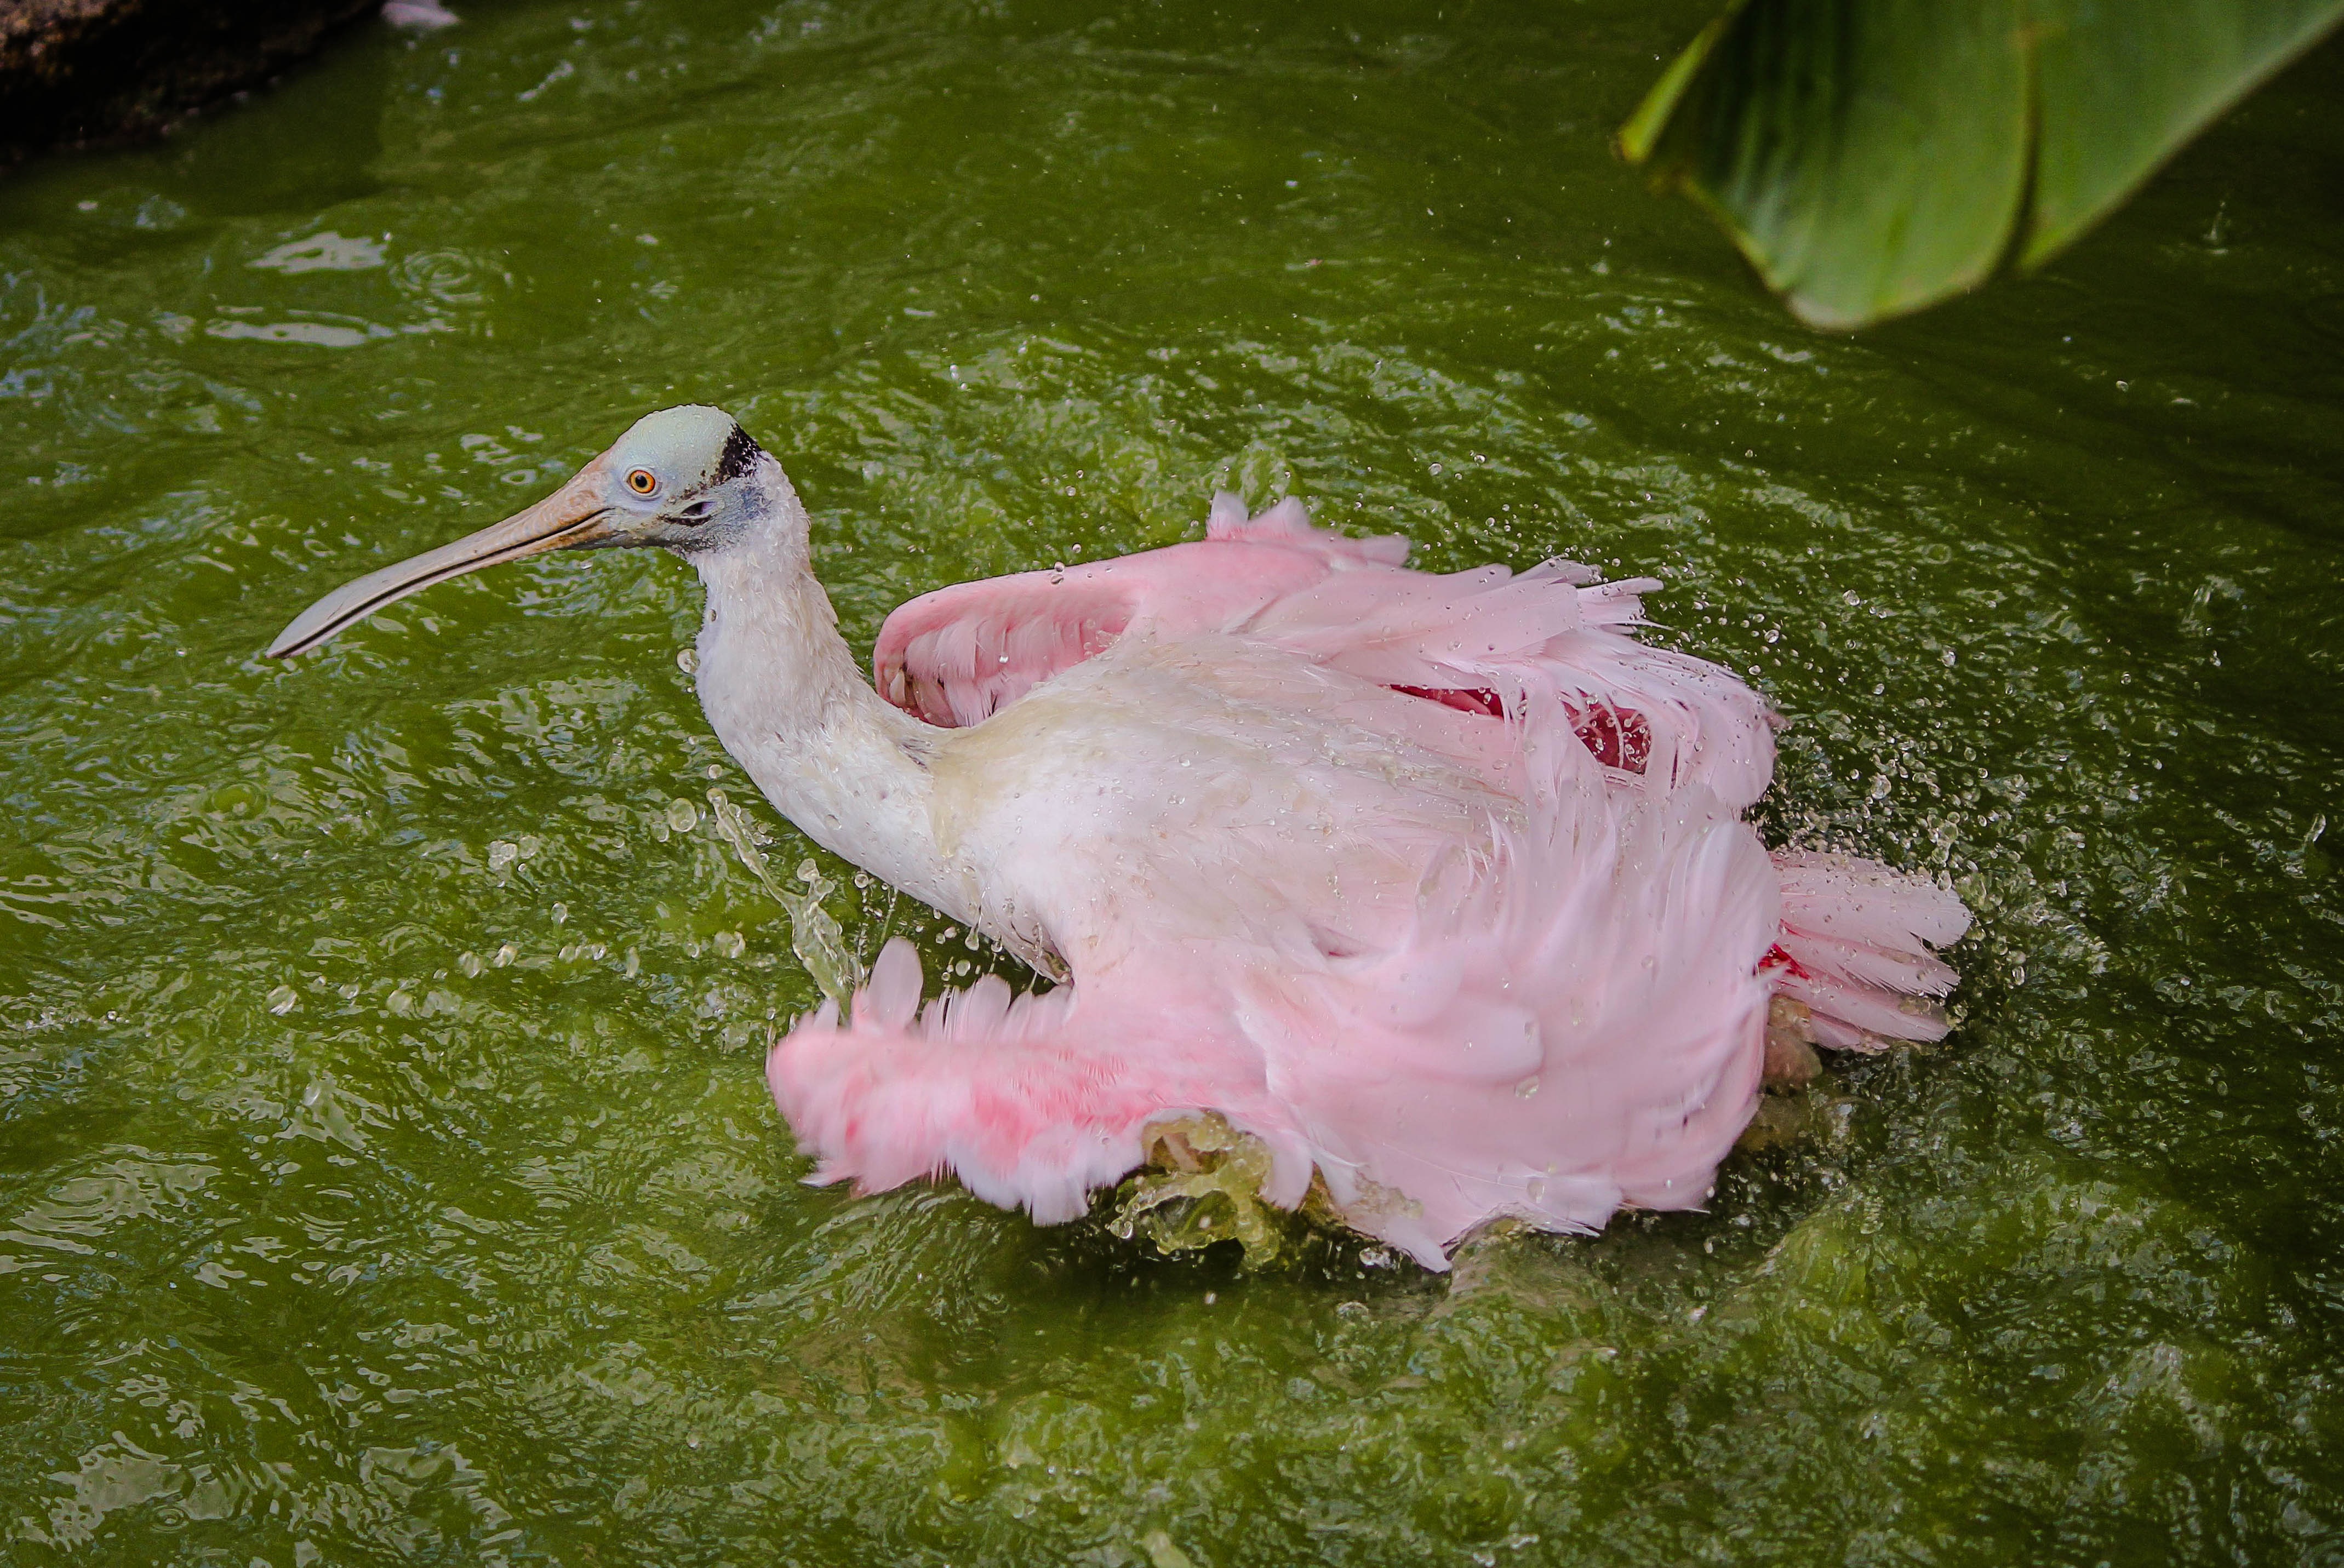
bird, wildlife, beak, pink, fauna, flamingo, vertebrate, crane, bath, water bird, bathing, spoonbill, roseate spoonbill